Aragorn

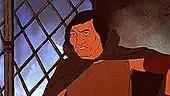
Aragorn in Ralph Bakshi's animated version of "The Lord of the Rings"

Aragorn was voiced by John Hurt in Ralph Bakshi's 1978 animated film version of "The Lord of the Rings", and by Theodore Bikel in the 1980 Rankin/Bass animated version of "The Return of the King", made for television. Kari Väänänen portrayed him in the 1993 Finnish television miniseries "Hobitit".